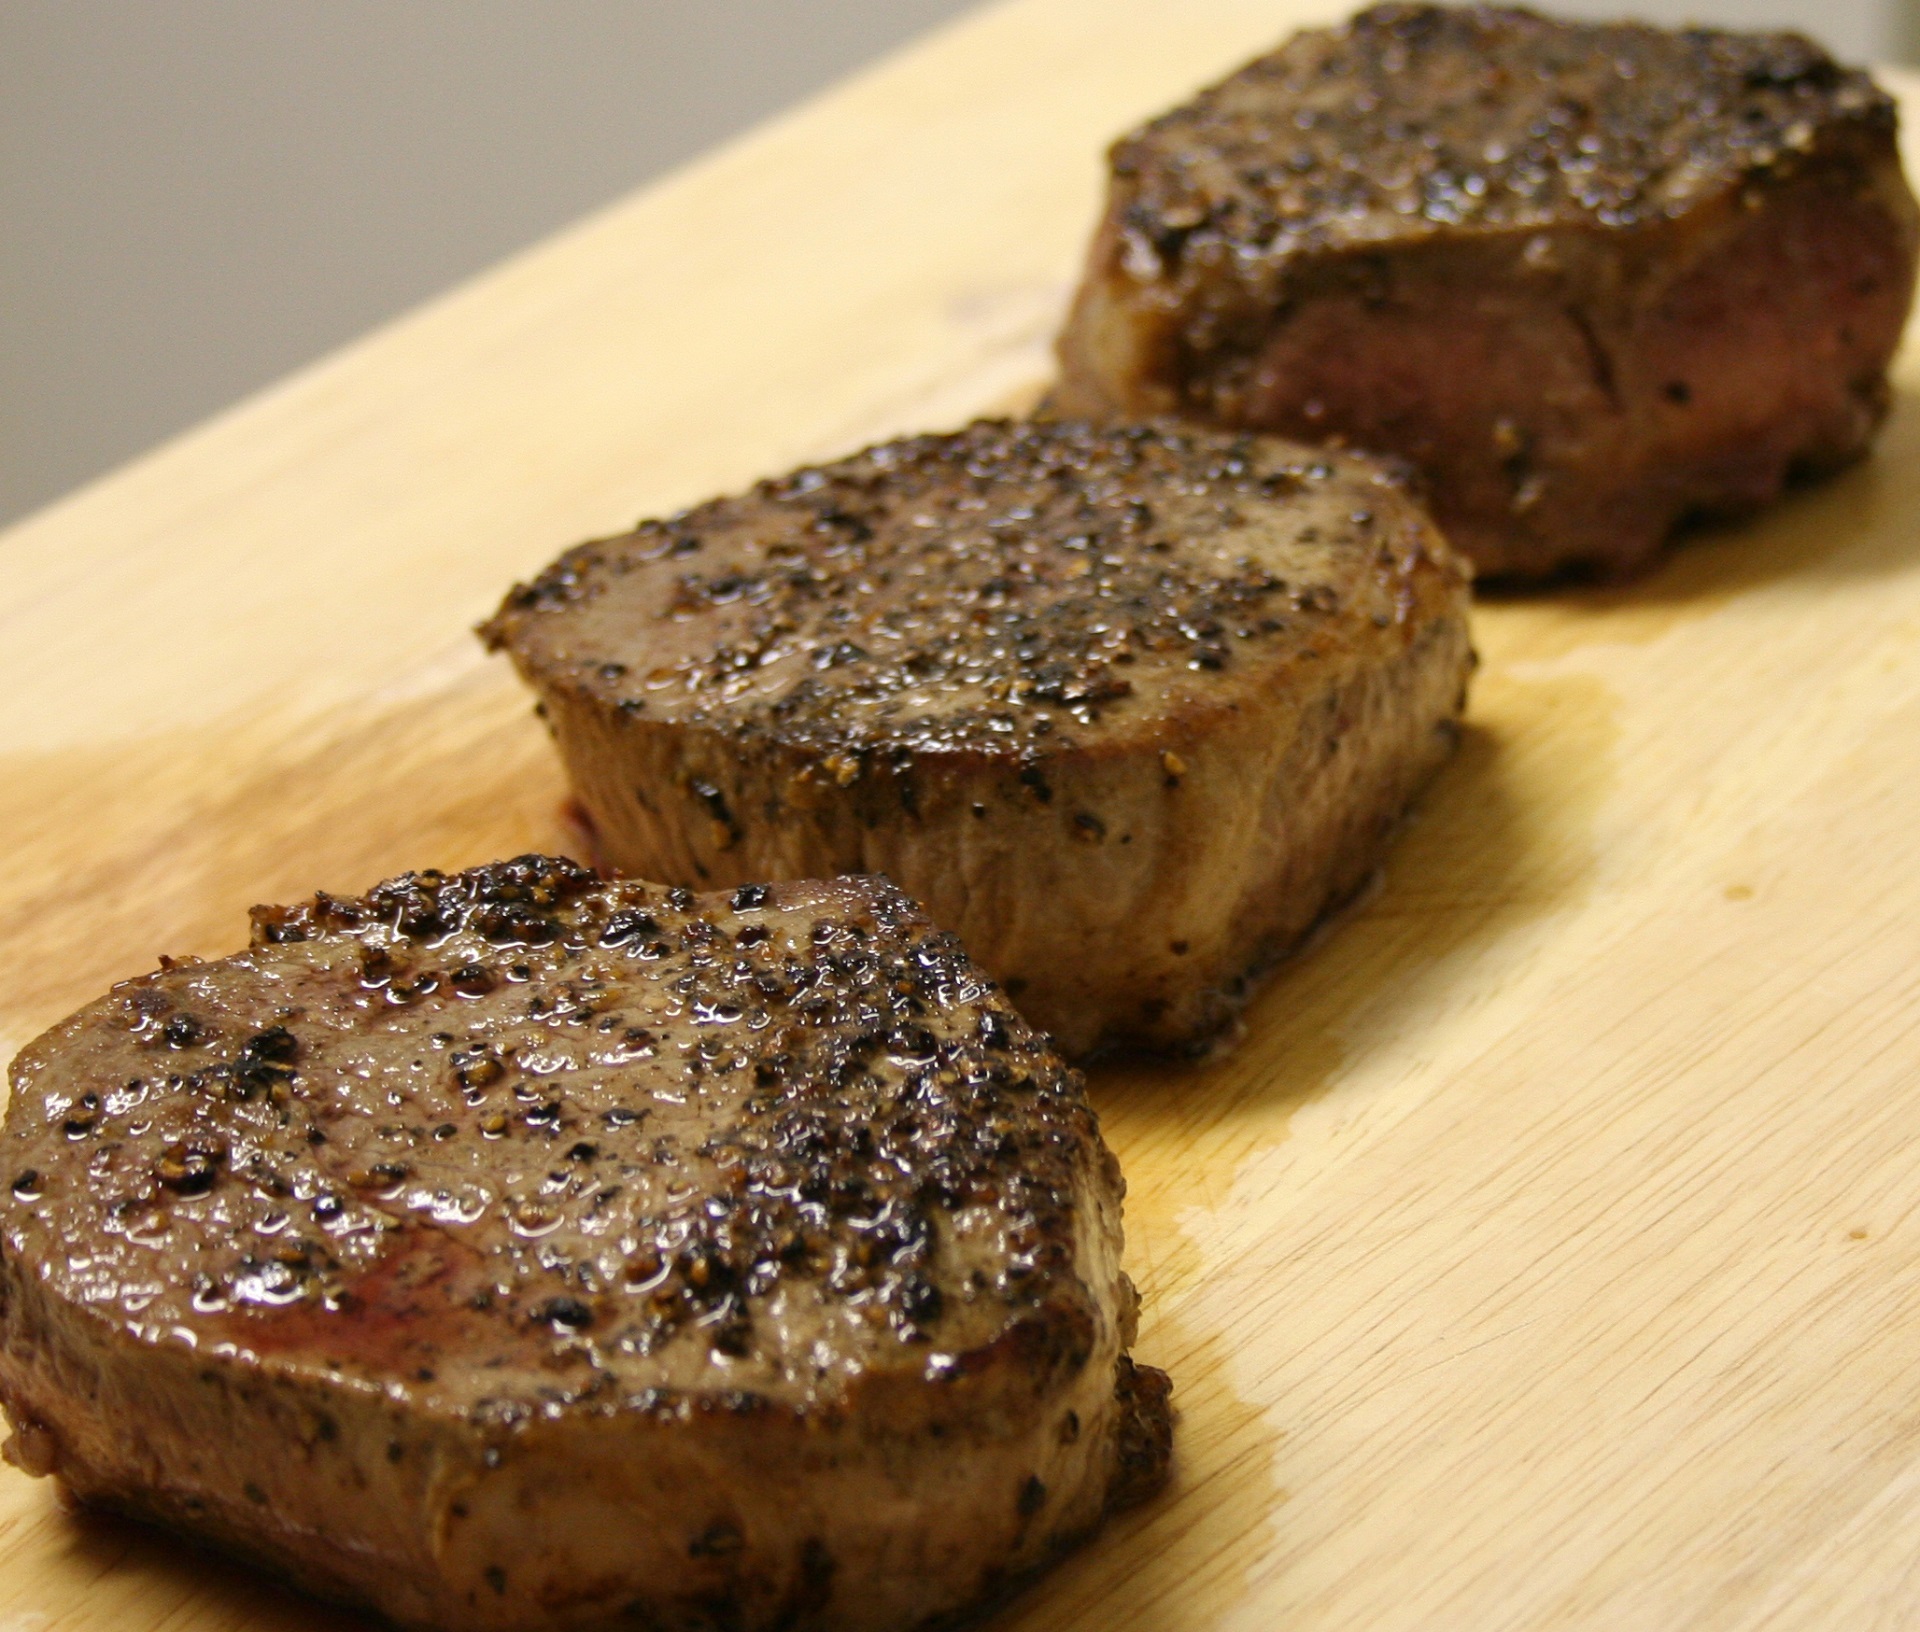
dish, meal, food, pepper, produce, juicy, gourmet, meat, beef, steak, grill, cooked, dinner, filet, steaks, beefsteak, beef tenderloin, pate, rib eye steak, banana bread, tapenade